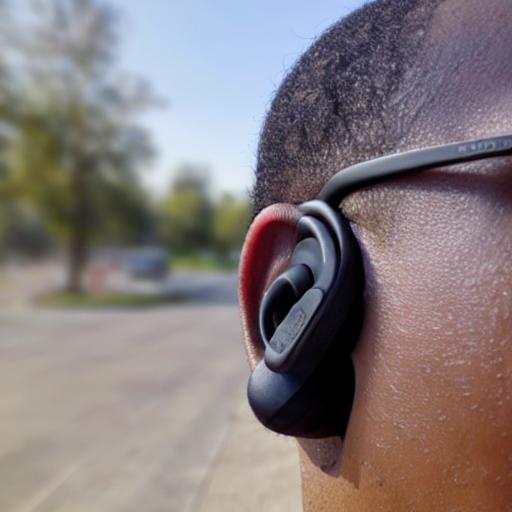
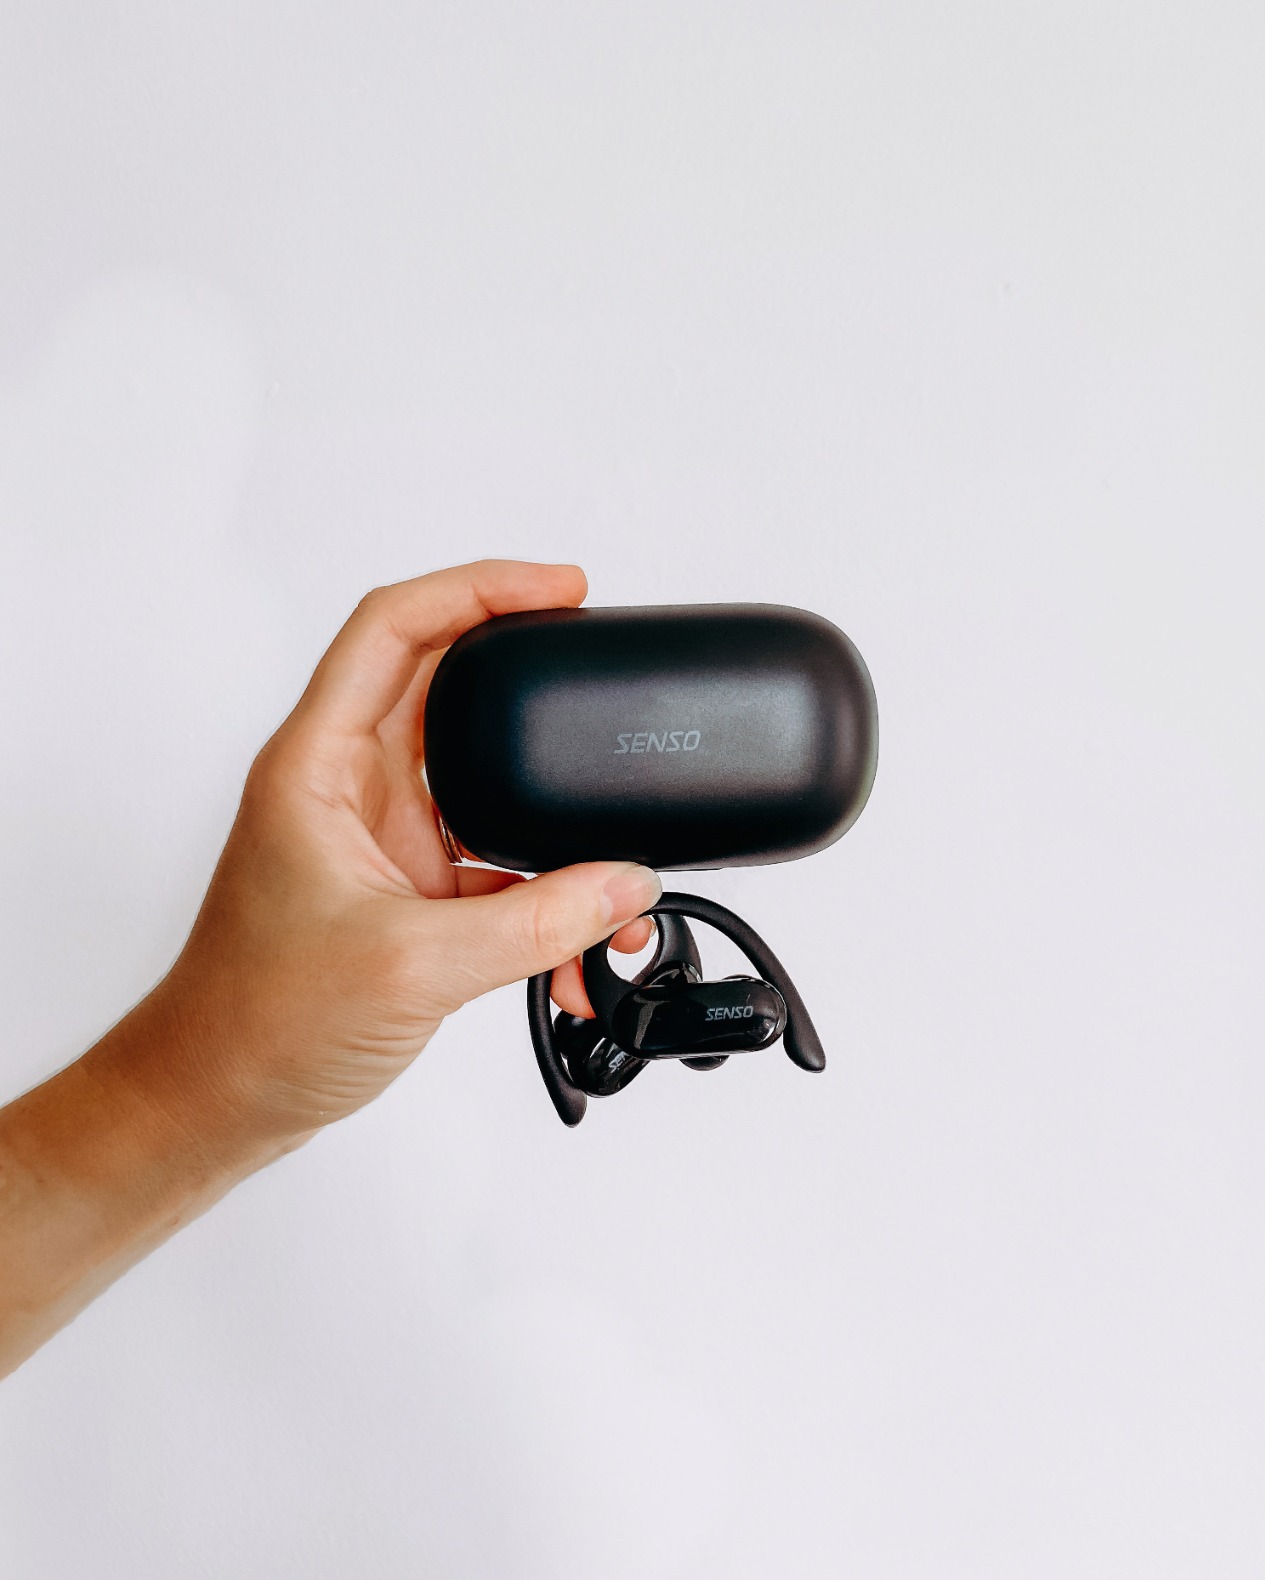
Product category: earbuds
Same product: no